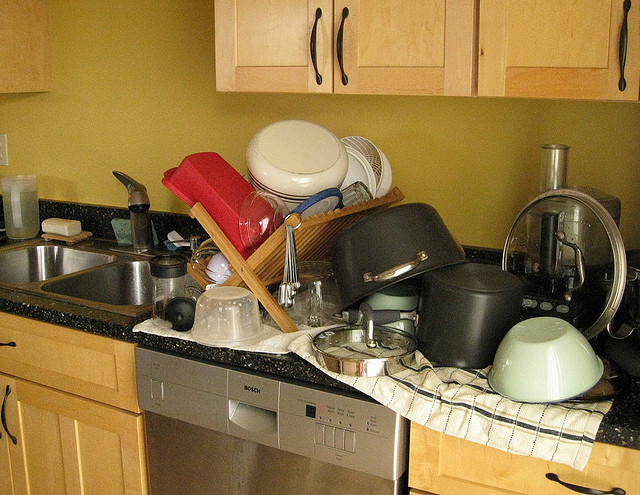
user: Given an image and a question. Answer the question in a short answer. Question: What all is needed to wash all these kitchen tools? Short Answer:
assistant: dishwasher